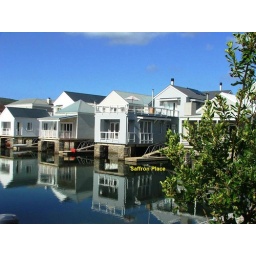
Spiced Breeze - A unique 3 bedroom home built over the water with it own jetty.